New York City waste management system

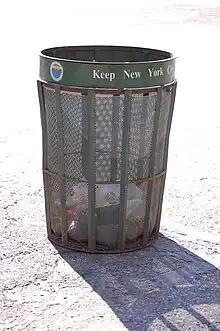
A New York City litter basket

DSNY collects litter from litter baskets placed on street corners in commercial areas throughout the city. Misuse of the litter baskets for household or business waste carries a fine, and often when this occurs the basket is removed.